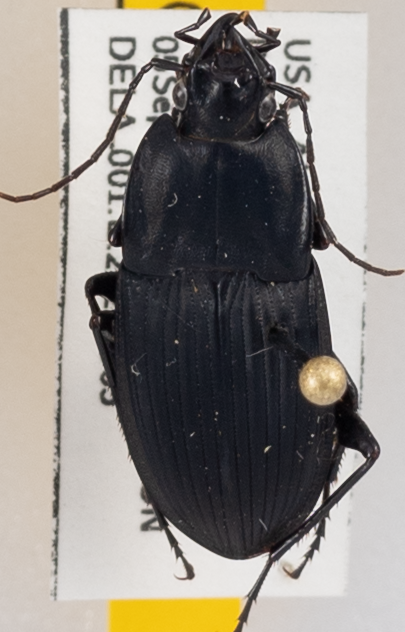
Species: Dicaelus furvus
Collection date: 2023-09-05
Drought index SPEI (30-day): -0.998
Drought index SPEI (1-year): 0.272
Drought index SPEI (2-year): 0.71